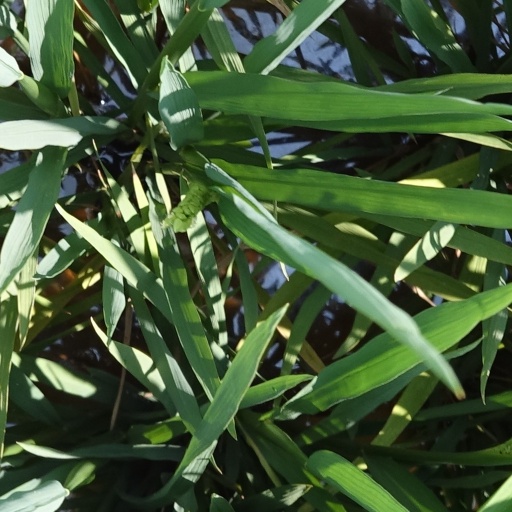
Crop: rice